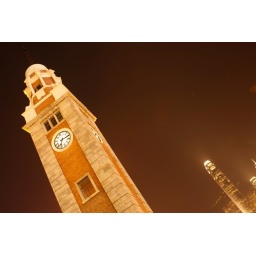
Tried an angle , where I can get the IFC and the clock tower in the same frame